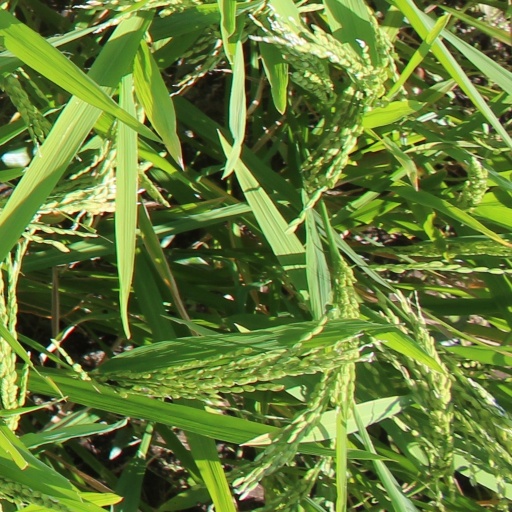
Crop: rice